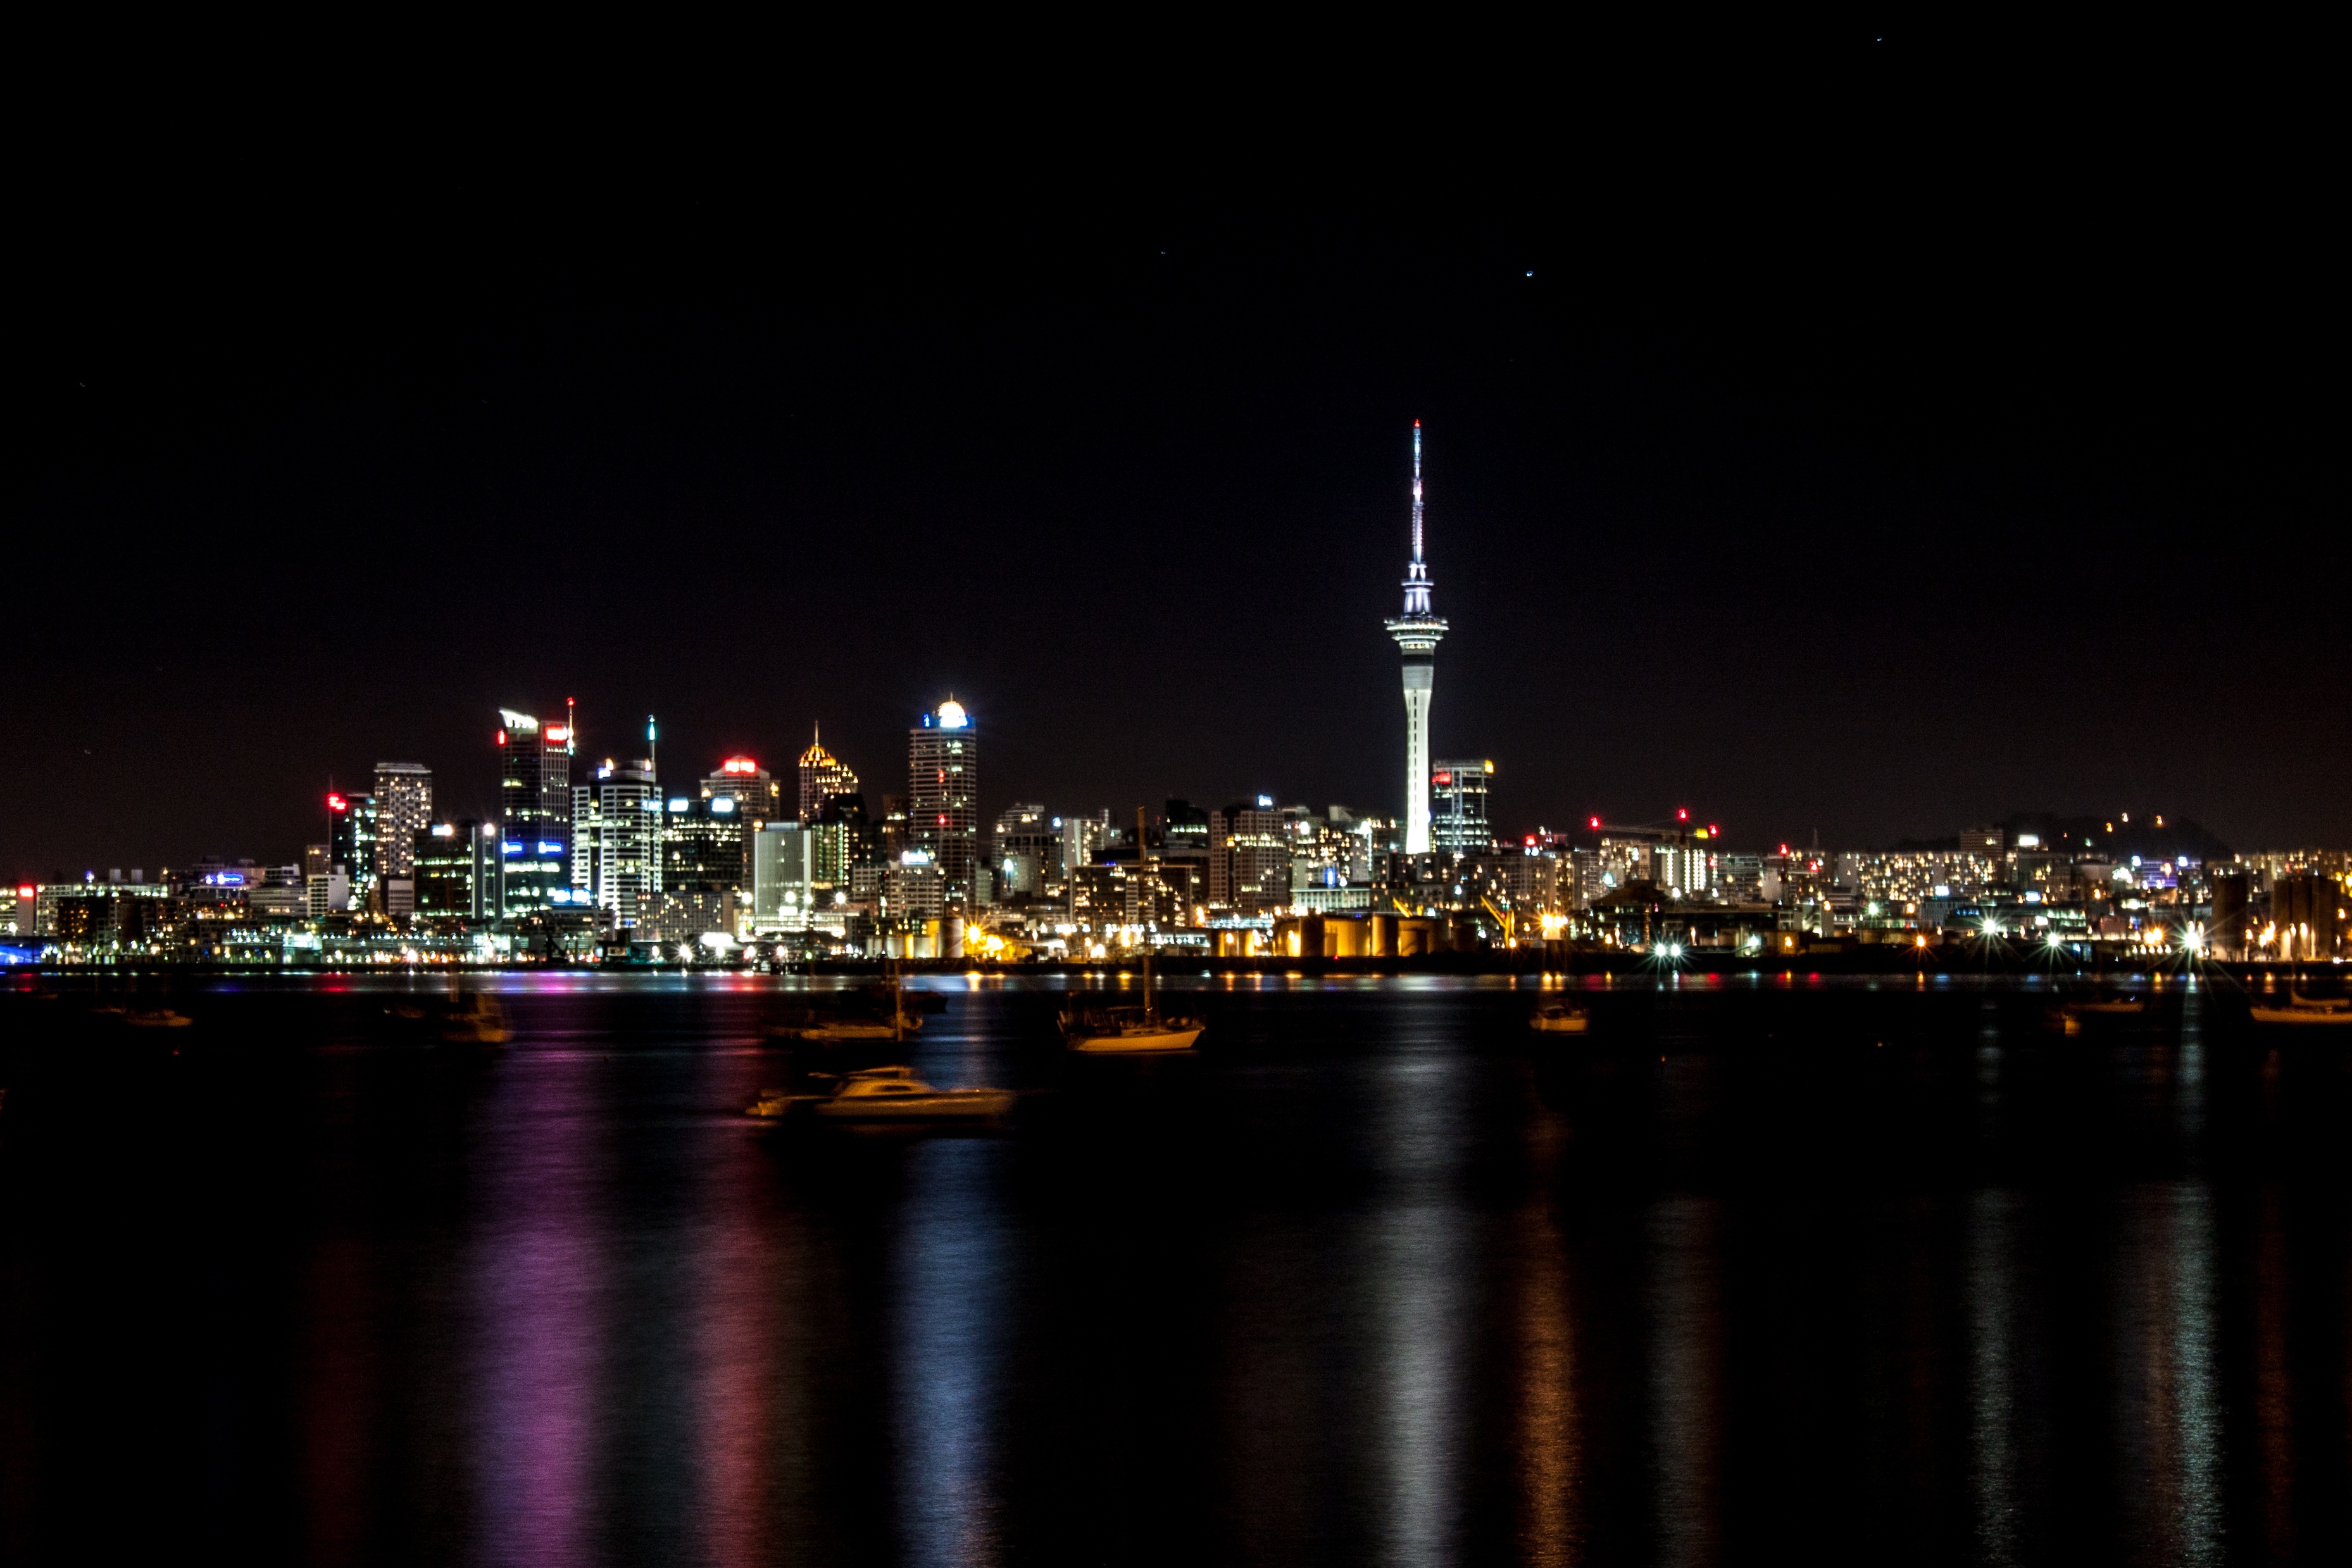
horizon, skyline, night, city, skyscraper, cityscape, downtown, dusk, evening, reflection, landmark, new zealand, auckland, metropolis, geographical feature, human settlement, metropolitan area